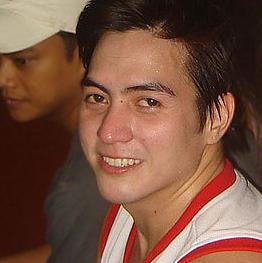
Age: 29